Czech Republic

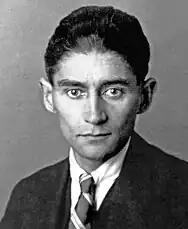
Franz Kafka

The Czech lands have a long and well-documented history of scientific innovation. Today, the Czech Republic has a highly sophisticated, developed, high-performing, innovation-oriented scientific community supported by the government, industry, and leading universities. Czech scientists are embedded members of the global scientific community. They contribute annually to multiple international academic journals and collaborate with their colleagues across boundaries and fields. The Czech Republic was ranked 24th in the Global Innovation Index in 2020 and 2021, up from 26th in 2019.